Visa history of Russia

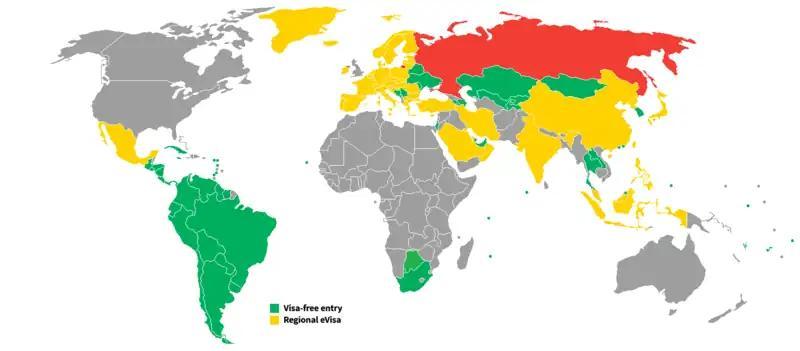
Visa policy as 31 December 2020

Citizens of the following 54 countries can apply for a single-entry eVisa to visit regions in the Russian Far East, Saint Petersburg and Leningrad Region and Kaliningrad Region: